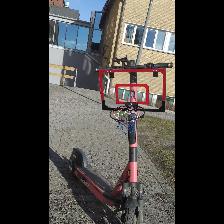
Label: NonHuman